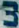
Number: 3